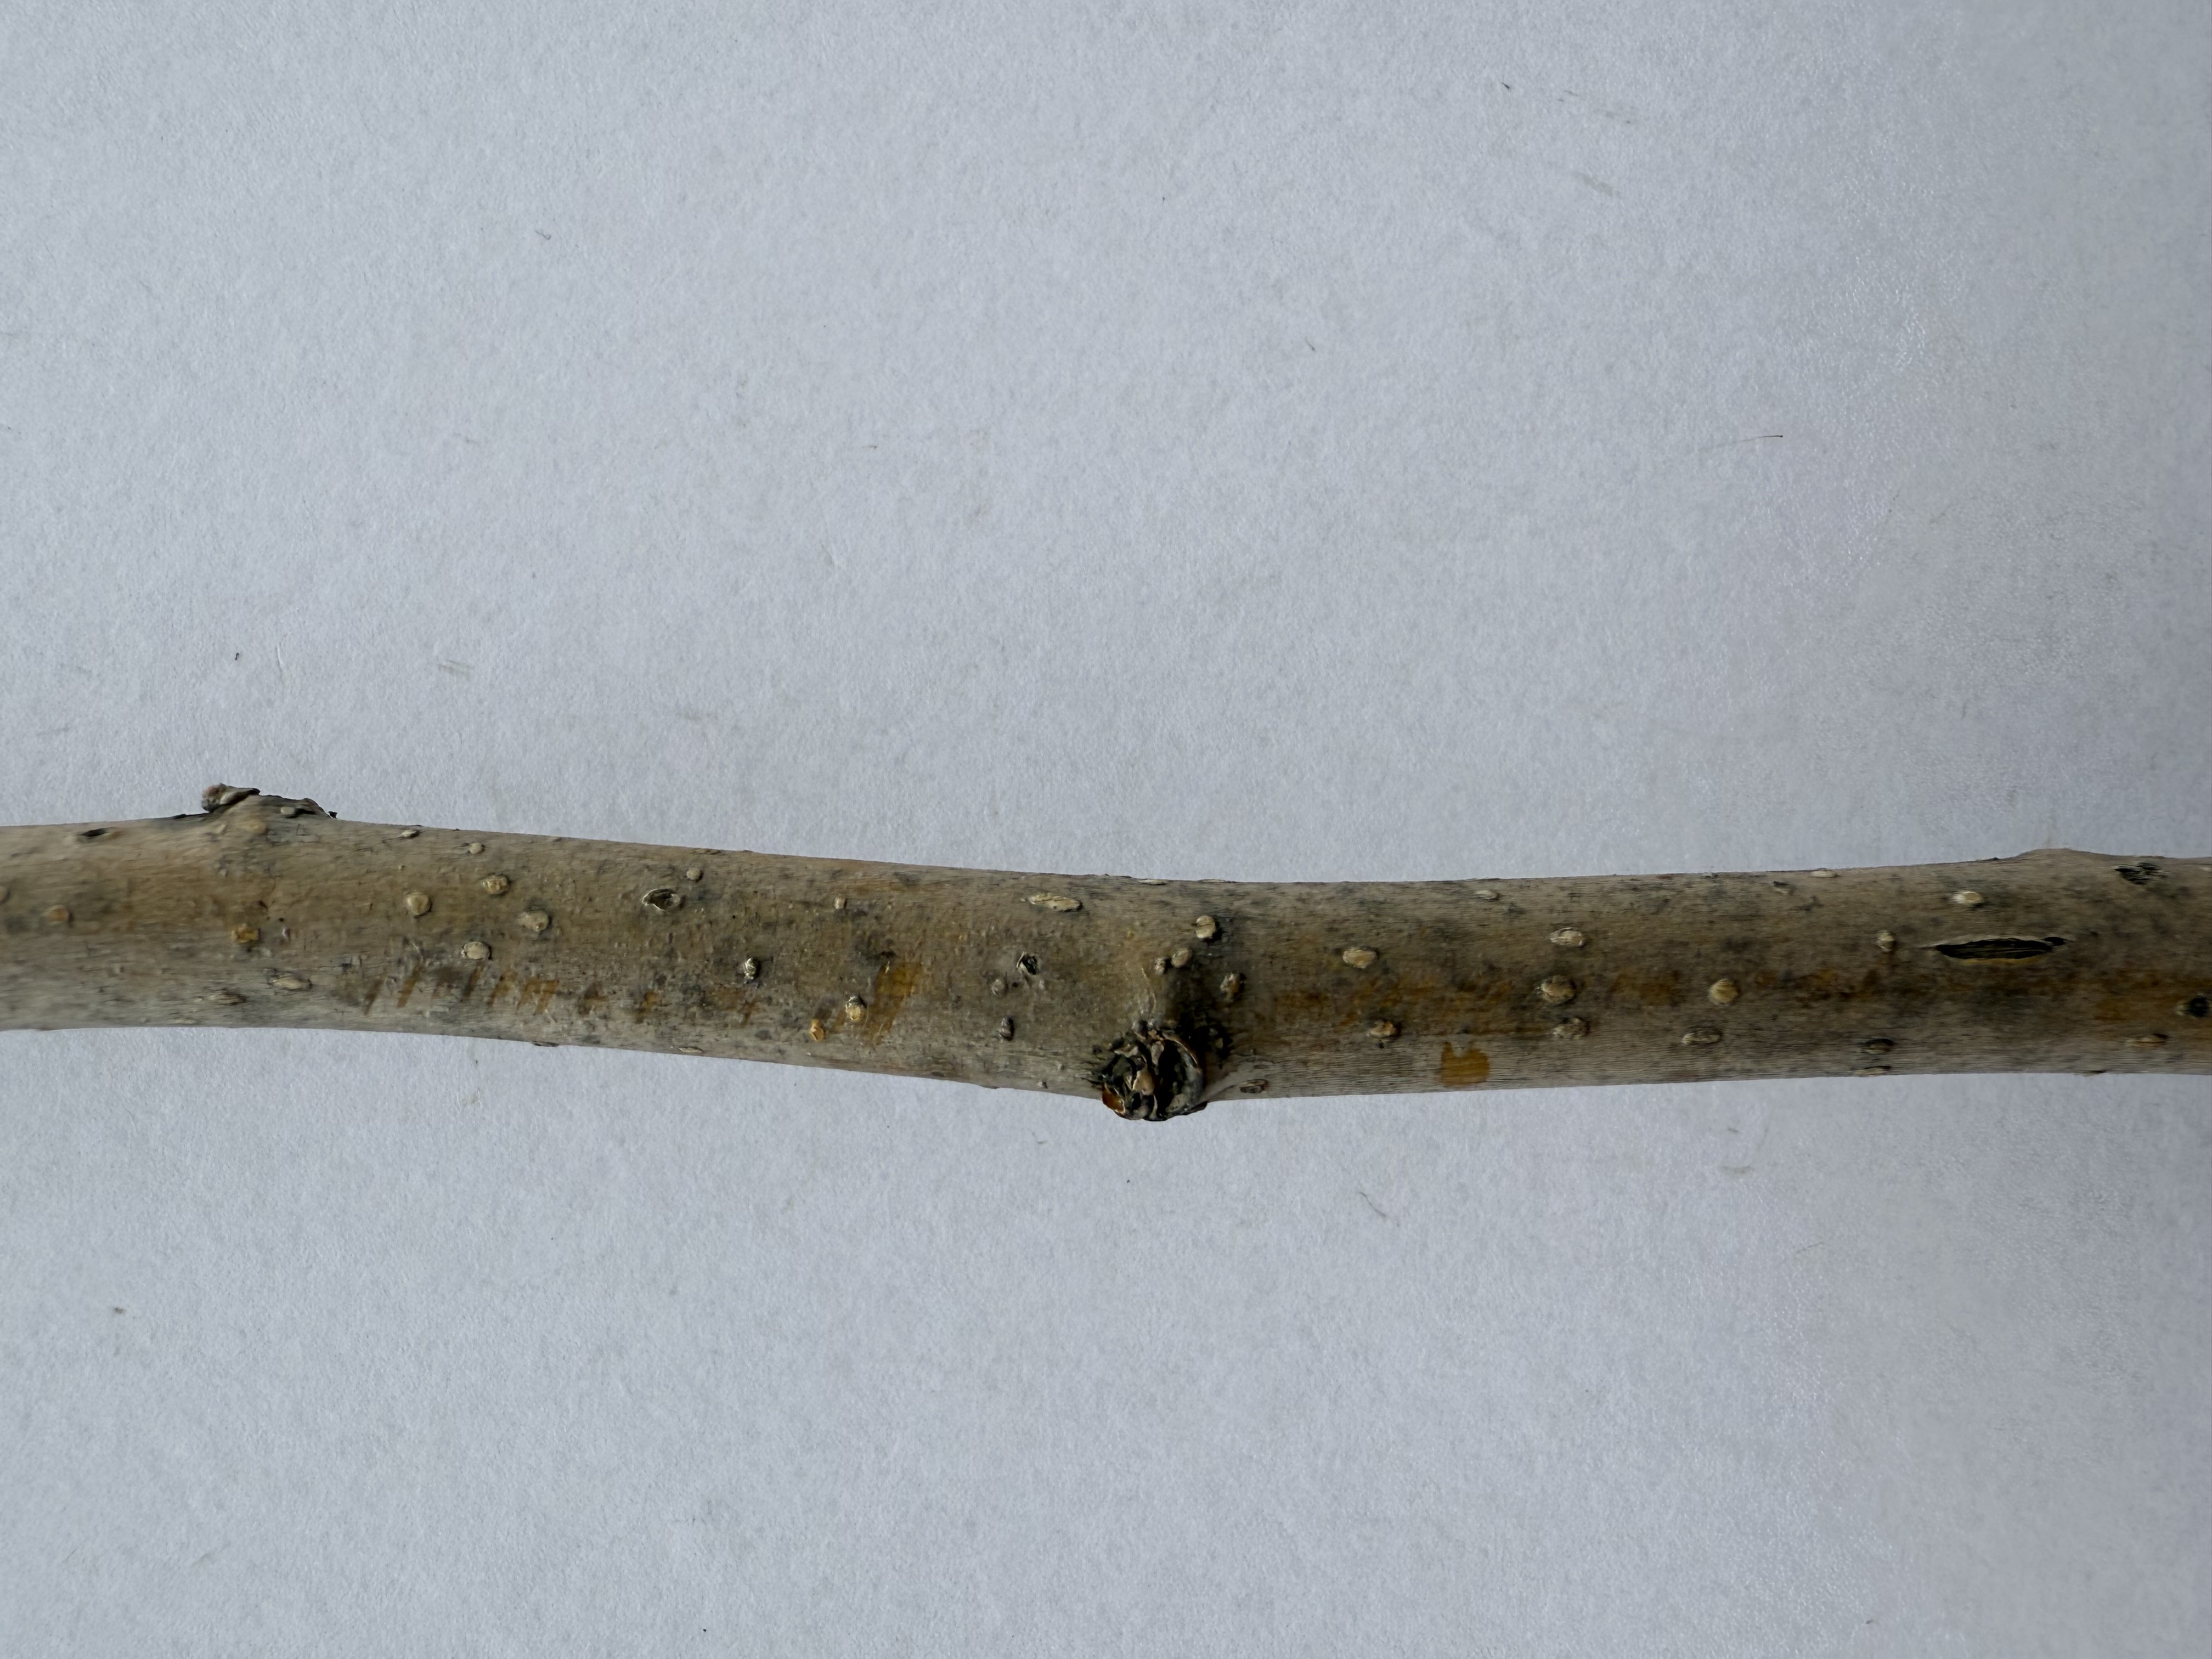
Variety: Austria Everbearing Mulberry